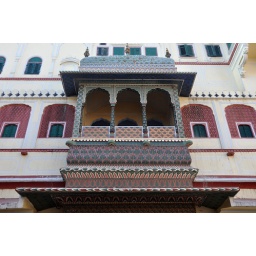
The balcony above the door that represents the season I can't remember.